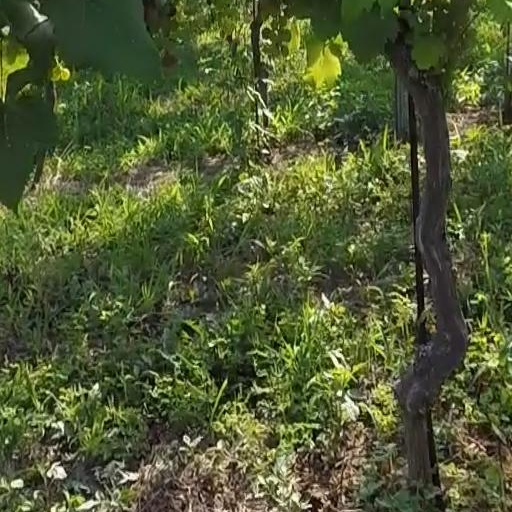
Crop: grape